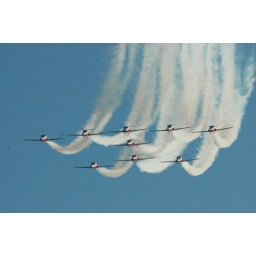
wings over white rock